Wainuiomata High School

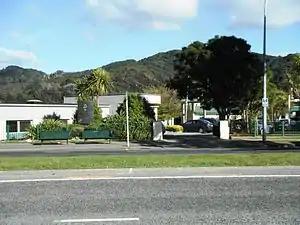
School entrance, May 2013.

Wainuiomata High School, a state co-educational secondary school, operates in Wainuiomata, a suburb of Lower Hutt in New Zealand. The school was founded in January 2002 from the merger of Wainuiomata College and Parkway College. A total of students from Years 9 to 13 (ages 12 to 18) attended the school as of .